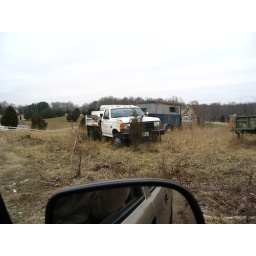
Vehicles on top of field near old cement water tank